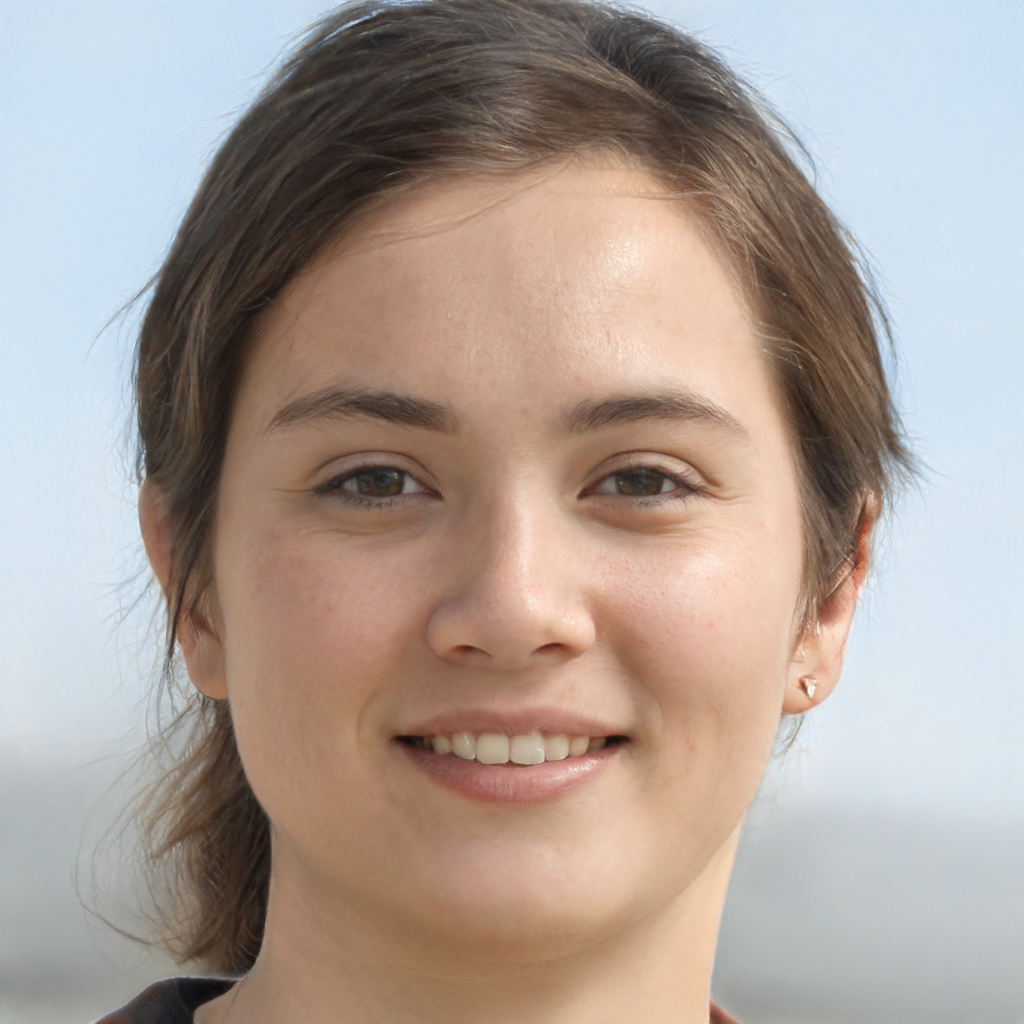
Gender: Female